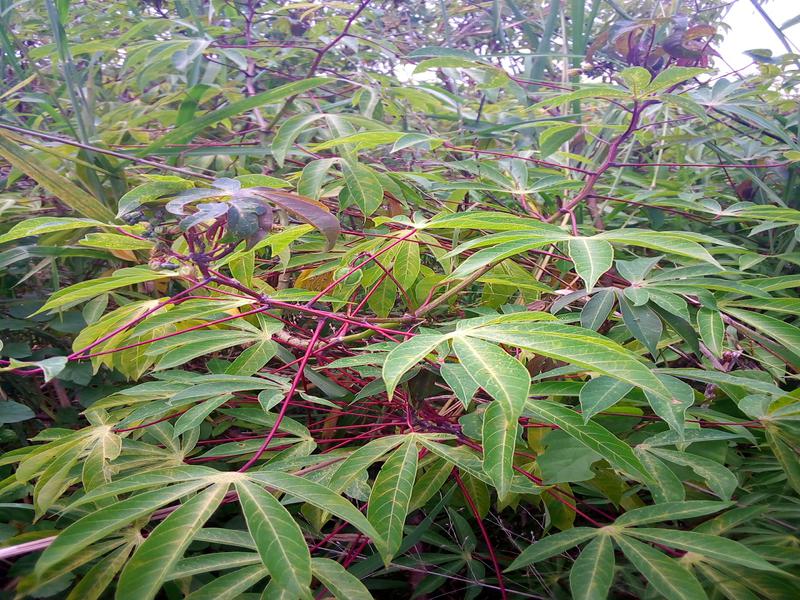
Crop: cassava
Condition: brown_streak_disease